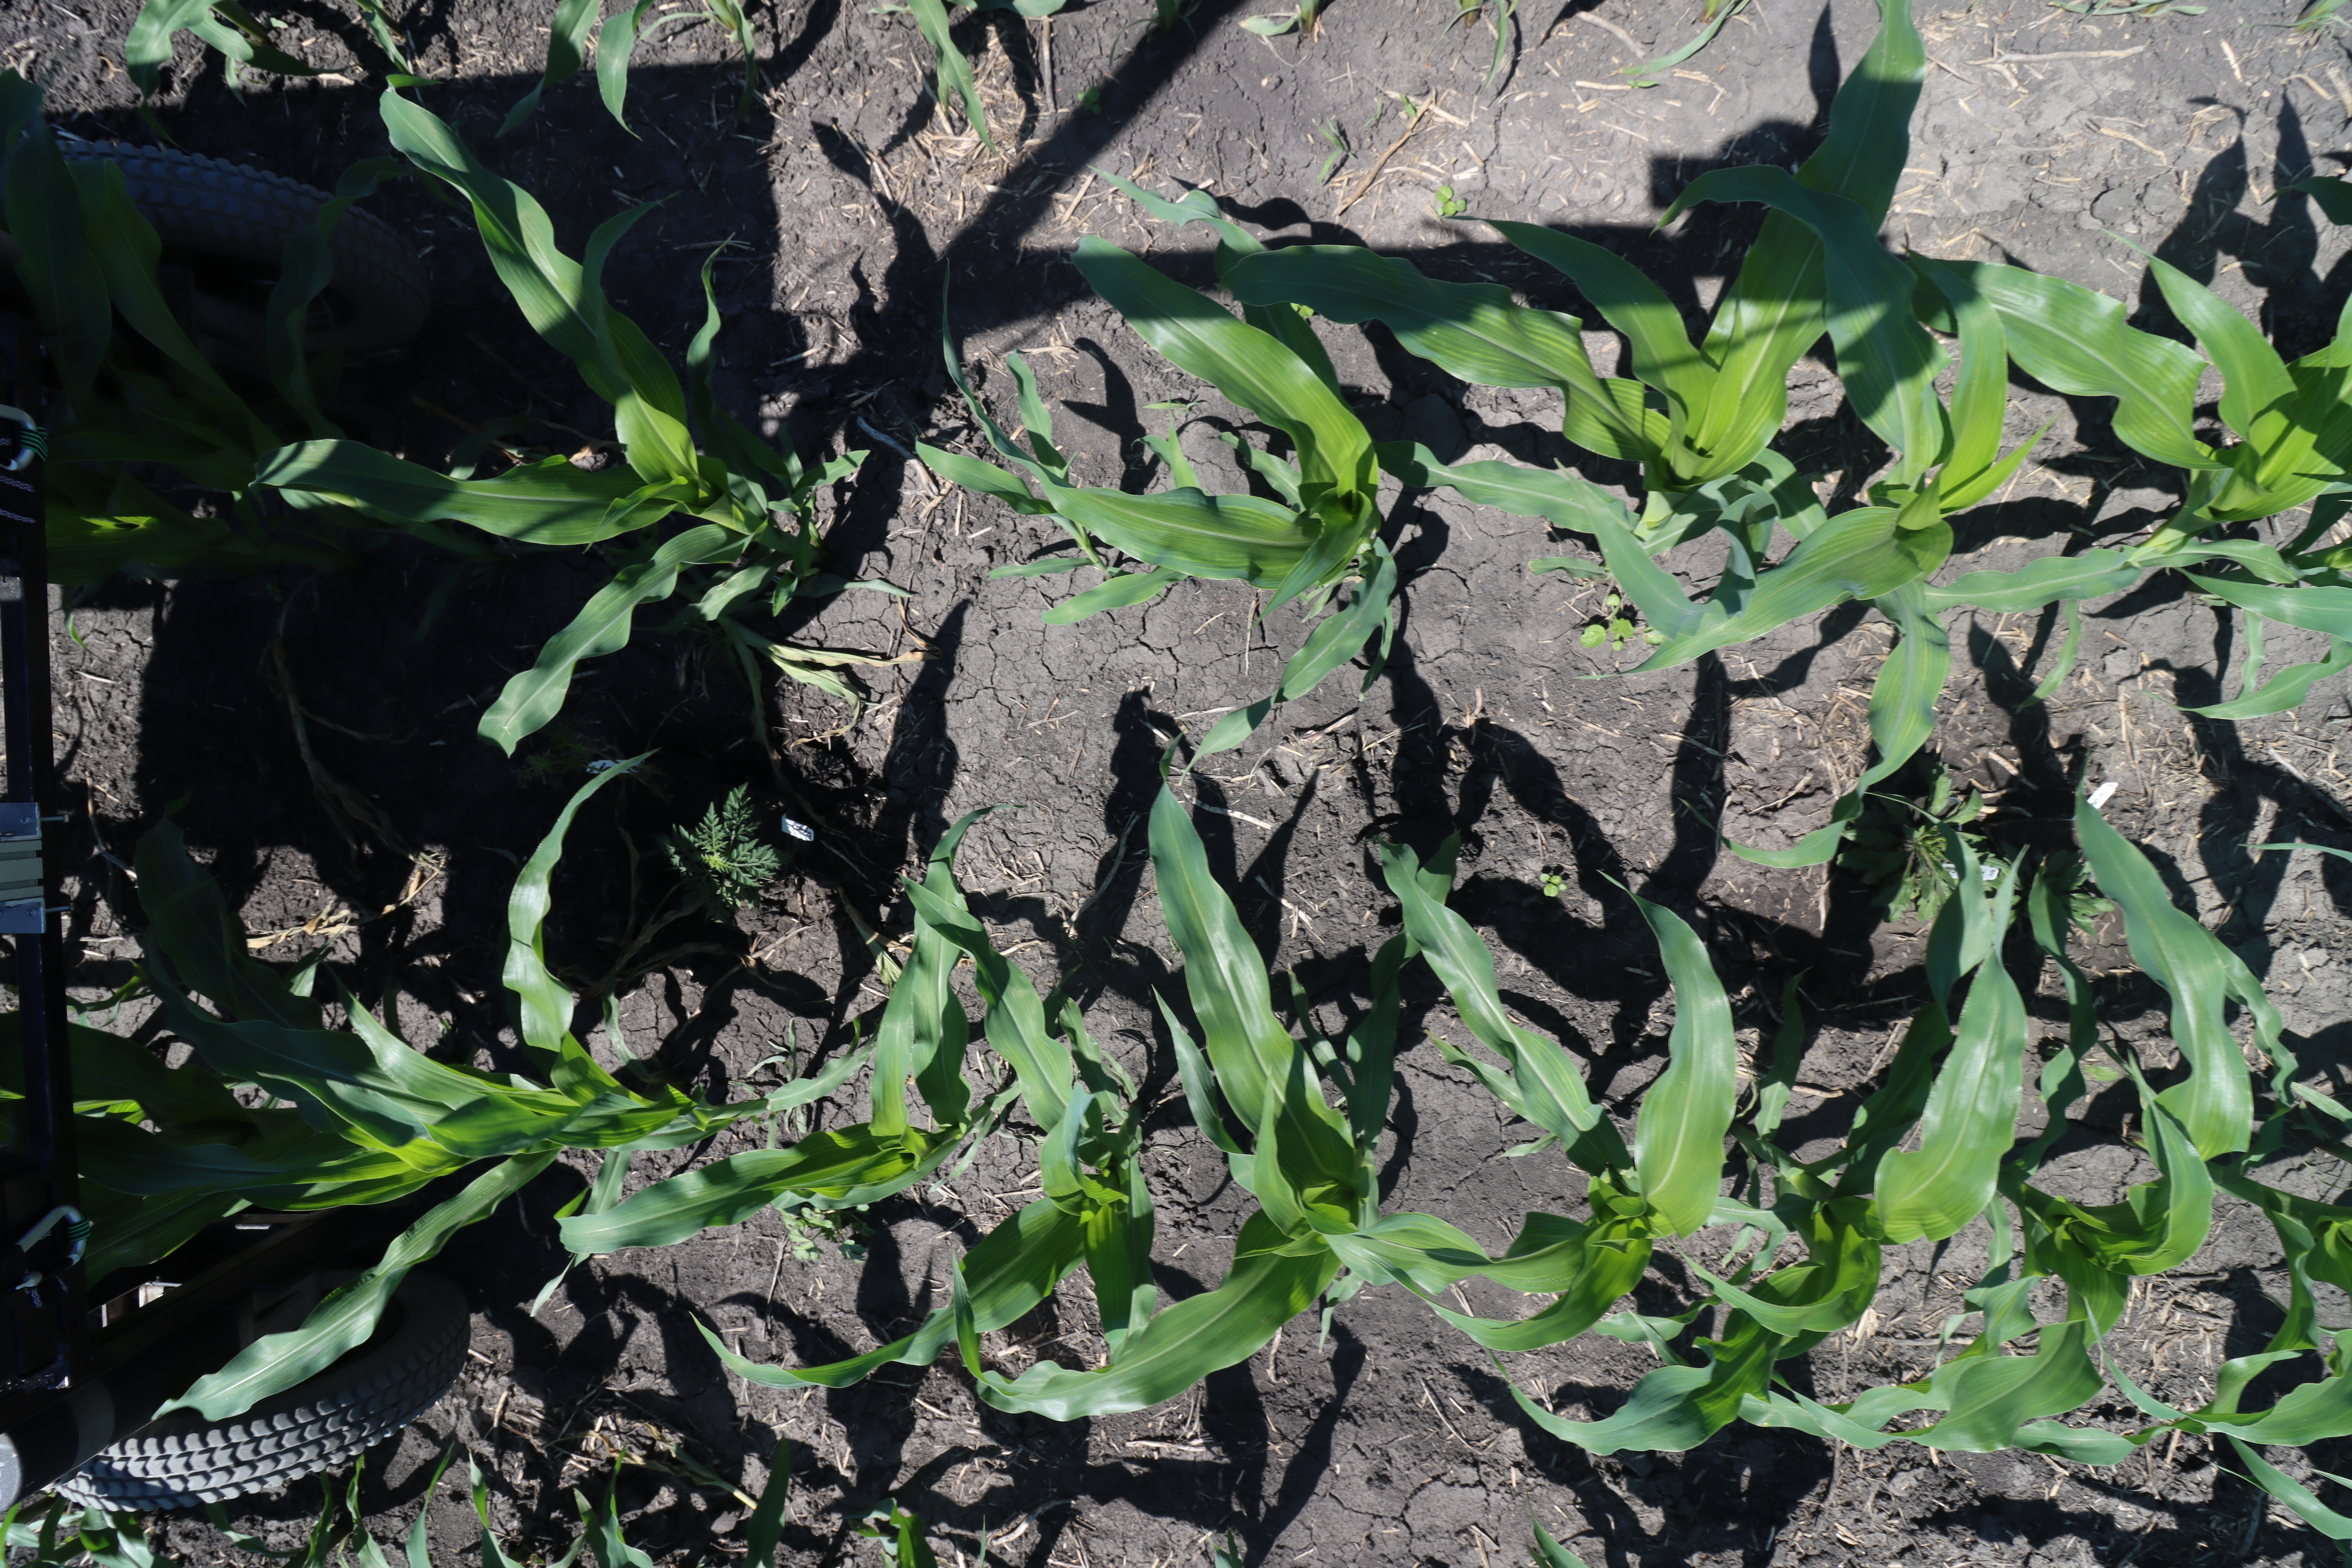
Crop: Corn
Objects: Corn, Corn, Corn, Corn, Corn, Corn, Ragweed, Horseweed, Corn, Corn